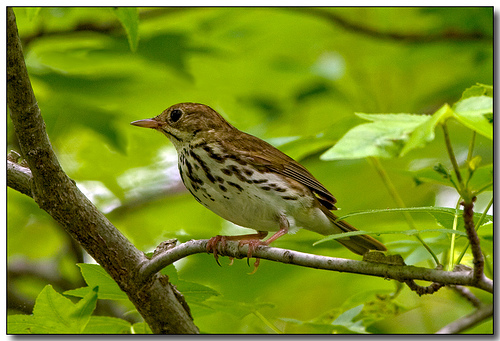
the bird has a brown bill and a black eyering.
the tarsus is pink in color and the the bird has a distinctive white breast colorbird has brown body feathers, brown striped breast feathers, and brown beaka small brown with a long rectrices, long bill and brown and white breast.
a small bird with upper wings, back and head of khaki brown, a rose colored beak and feet, and white breast and belly with dark brown spots.
this bird has a under side of his belly off white. his feet is soft orange. on his breast is a series of black & white blotches on the top of the wing is a combination of brown and black & the tail is the same way. his beak is soft orange too. his eyes iss black and perfectly round.
a small bird that has a black polka dotted pattern on its white belly.
this bird is spotted brown in color, with a light brown beak.
a small bird with a white underbelly with dark colored spots back and wings are a light brown.
this is a brown and white striped bird who has a white breast and a mostly brown head.
Species: Ovenbird